After This Our Exile

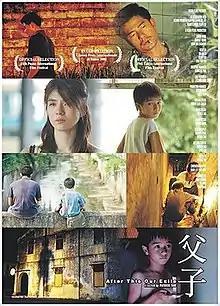
International poster

After This Our Exile (父子, literally "Father-Son") is a 2006 Hong Kong drama film directed by Patrick Tam. A critical hit, the film won both the Hong Kong Film Award for Best Film and the Golden Horse Award for Best Feature Film awards, as well as netting Aaron Kwok his second consecutive win for the Golden Horse Award for Best Actor, after having won the award for his performance in "Divergence" the previous year.